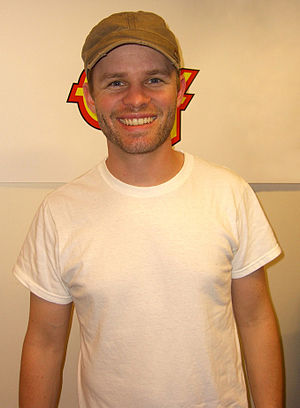
Chris Raab
Chris Raab, ofte benævnt som Raab Himself, er et aktivt medlem af Viva la Bam og medvirkede flere gange i MTV's Jackass såvel som i flere CKY videoer. Han er også barndomsven med den anden jackass stjerne Bam Margera.